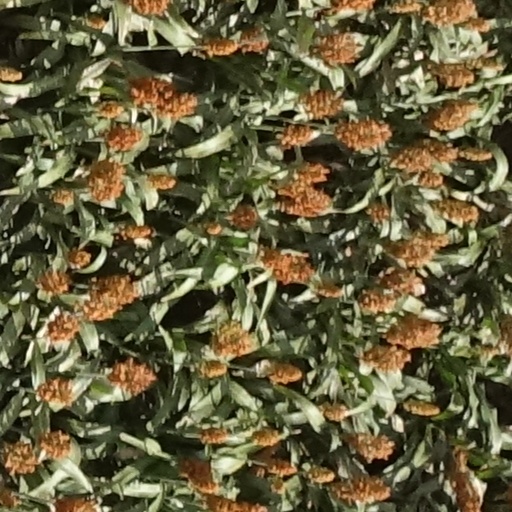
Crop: sorghum